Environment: real
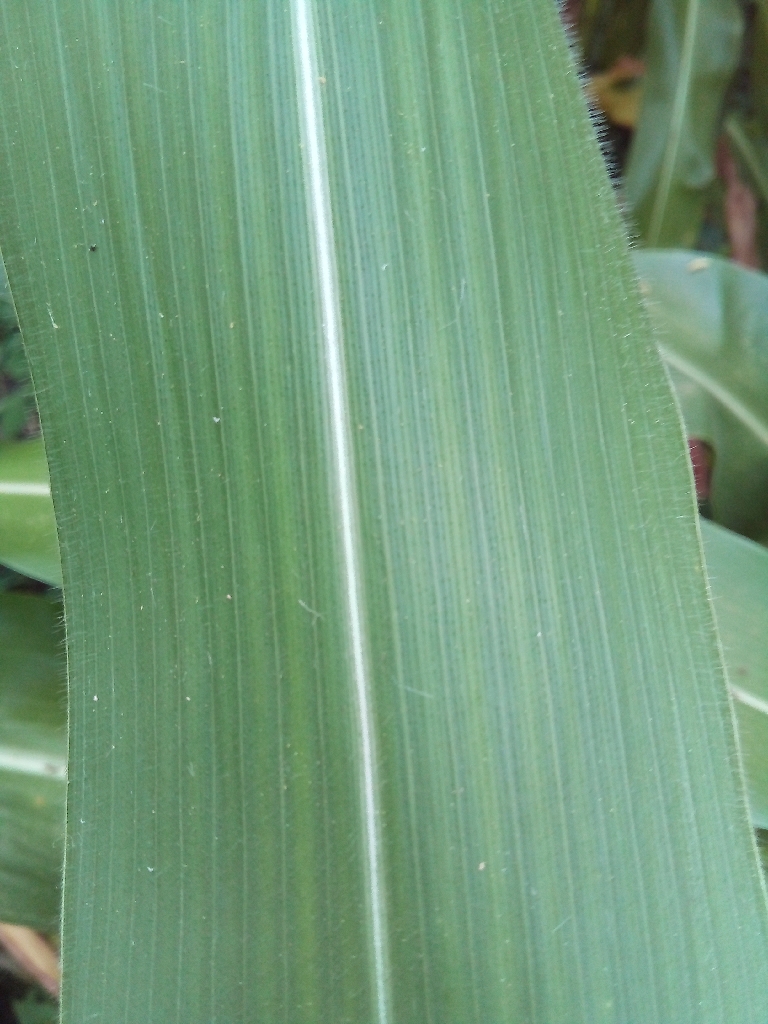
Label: healthy